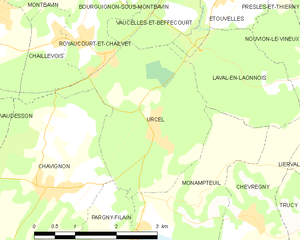
Carte des communes françaises: Urcel